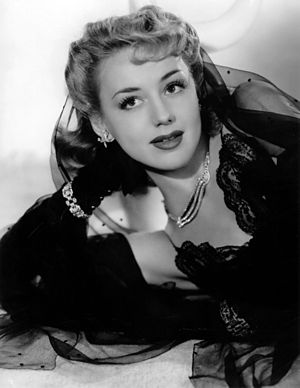
Anne Shirley (skuespiller)
Pressefoto af Anne Shirley taget engang i 1930'erne.
Anne Shirley var en amerikansk filmskuespiller. Hendes karriere begyndte som barneskuespiller i en alder af fem. Hun blev nomineret til en Oscar for bedste kvindelige birolle for sin præstation i filmen Stella Dallas.